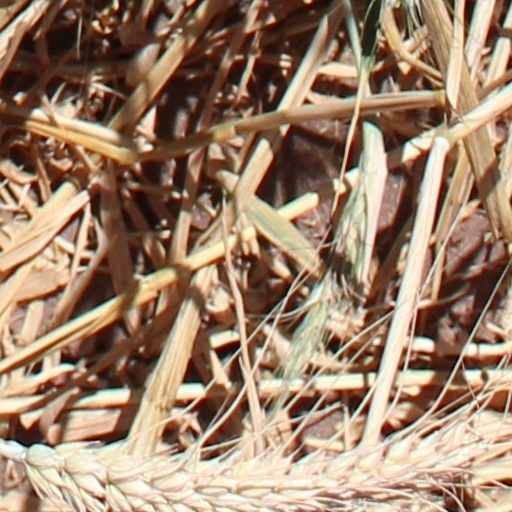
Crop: wheat